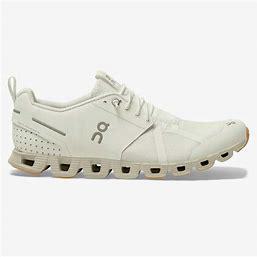
Brand: ON
Model: Cloud Terry